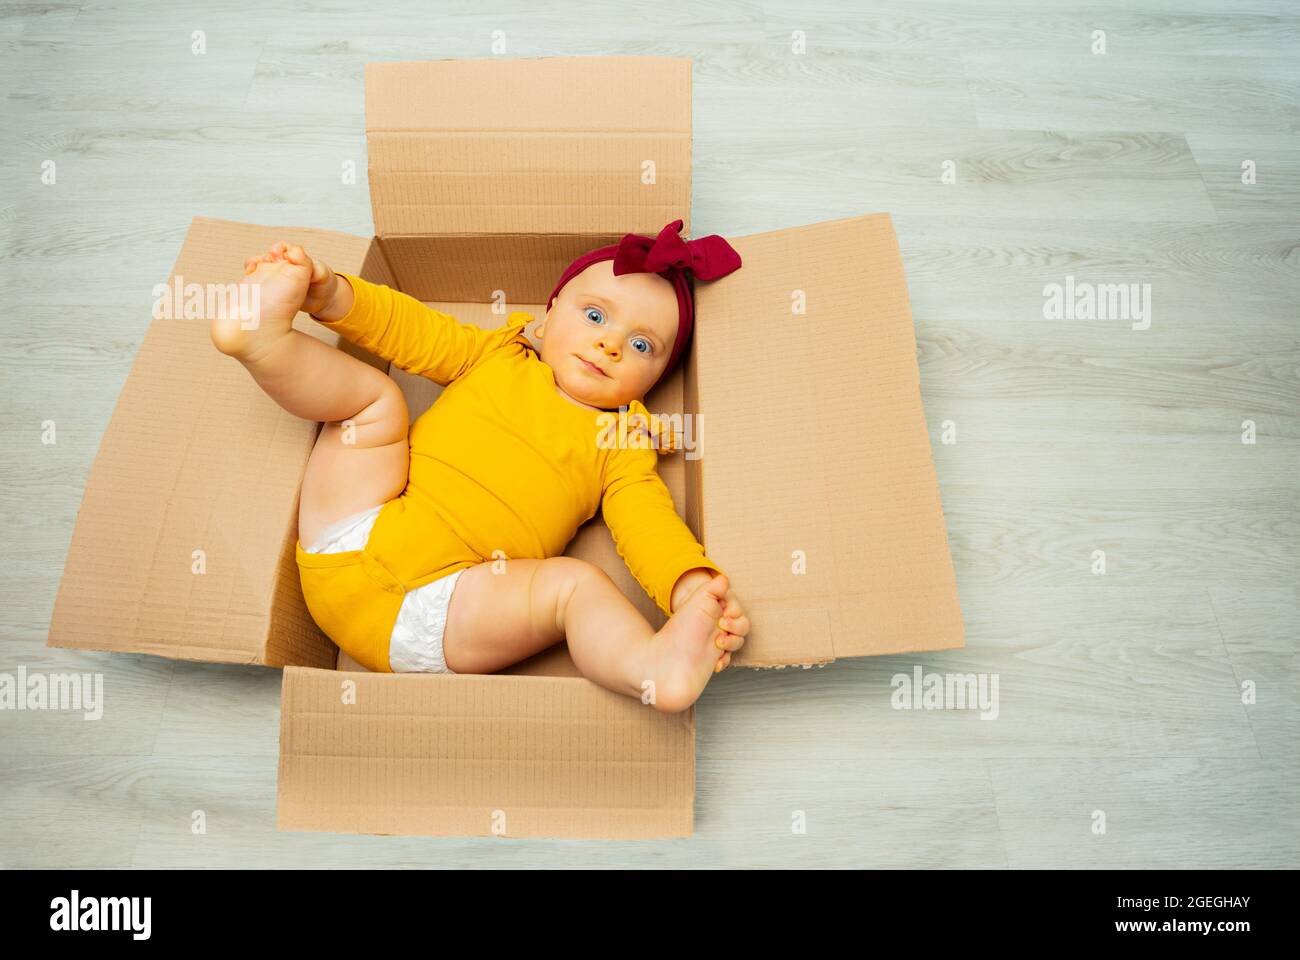
Label: cardboard